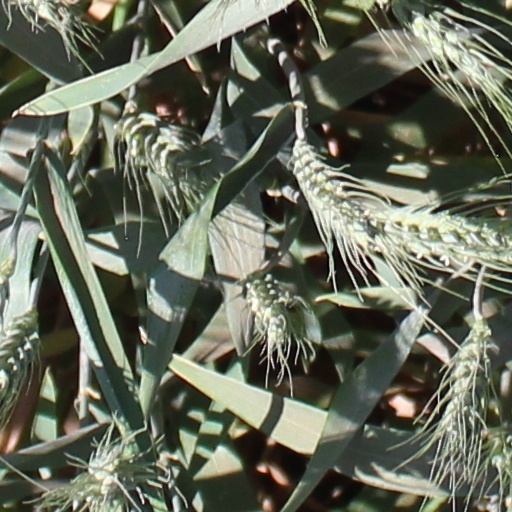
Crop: wheat